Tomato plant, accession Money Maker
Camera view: bottom (45 deg); turntable rotation: 90 degrees
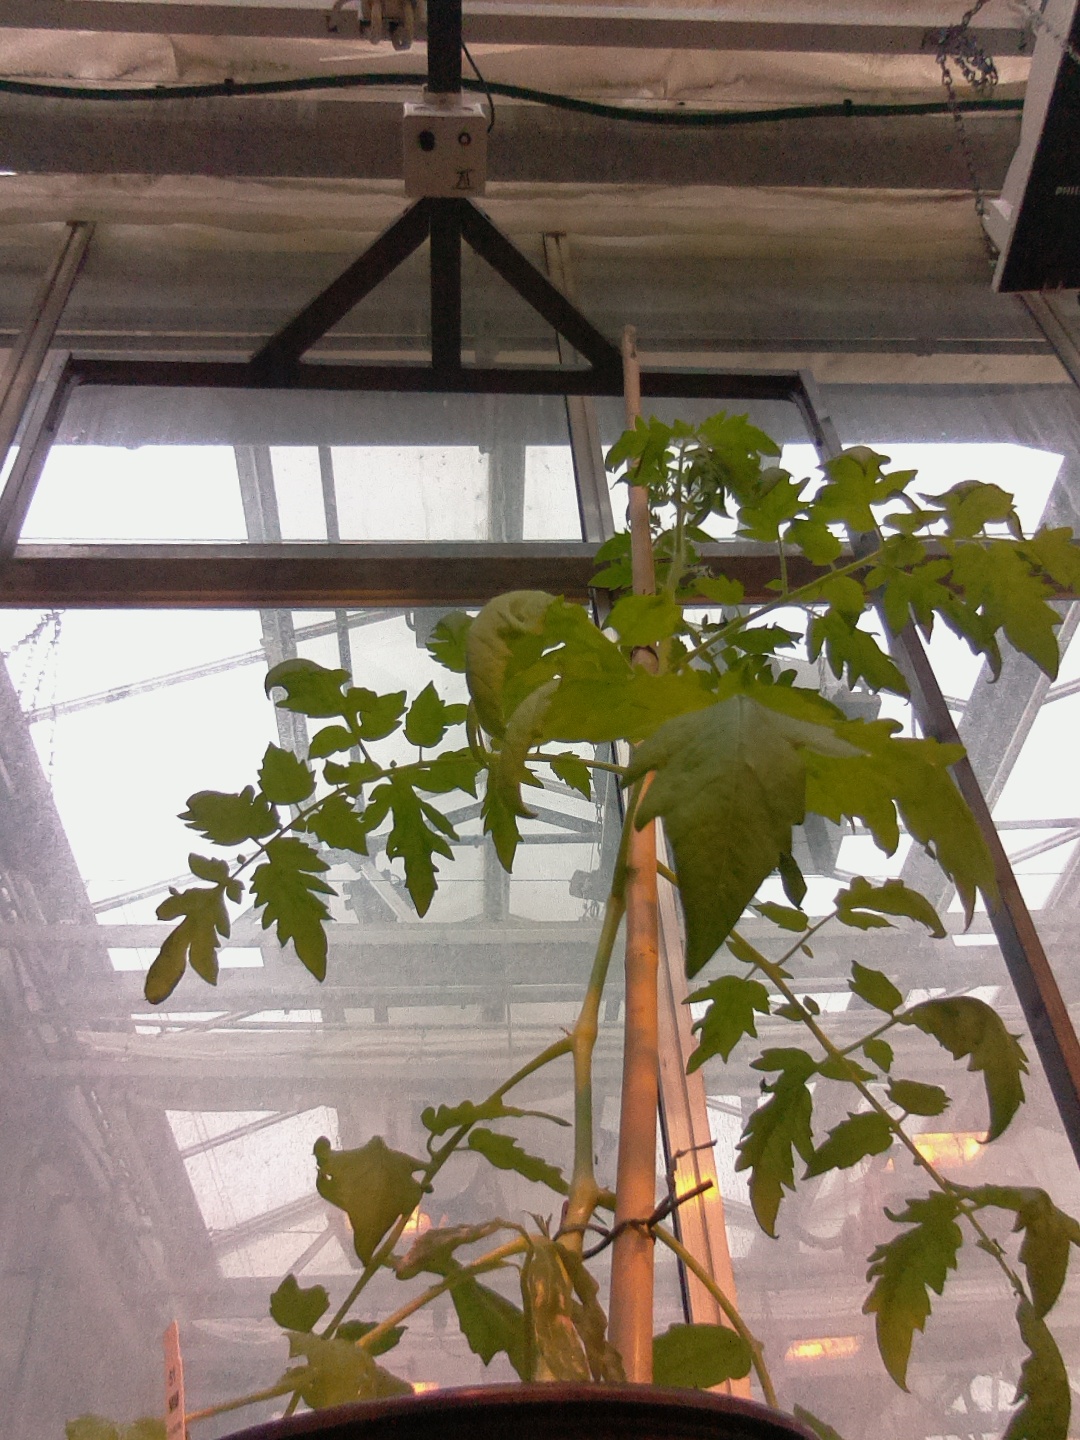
BBCH growth stage 60: First flowers open